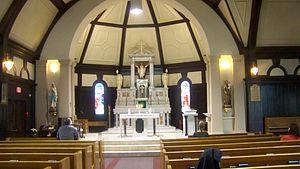
La cathédrale du Sacré-Cœur est une cathédrale catholique de style roman de Kamloops en Colombie-Britannique. Elle est le siège du diocèse de Kamloops. Elle est située dans le centre-ville de Kamloops au carrefour de la rue Nicolas et de la 3ᵉ Avenue. Elle a été consacrée en 1925. Elle fait partie de la « visite à pied de l'héritage » du Musée et archives de Kamloops.